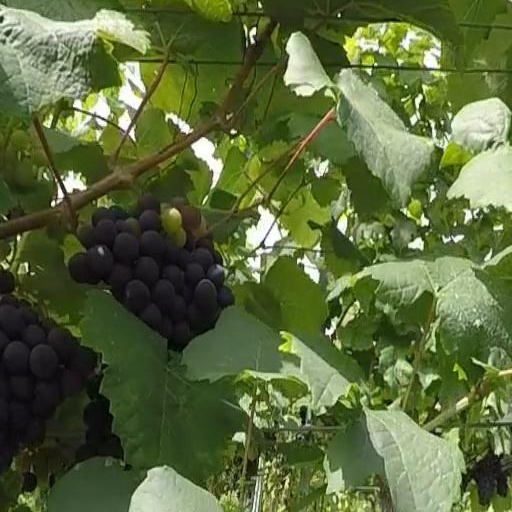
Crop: grape